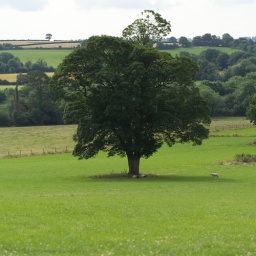
Ireland - sheep under a tree in countryside